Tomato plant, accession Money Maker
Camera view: vertical (180 deg); turntable rotation: 300 degrees
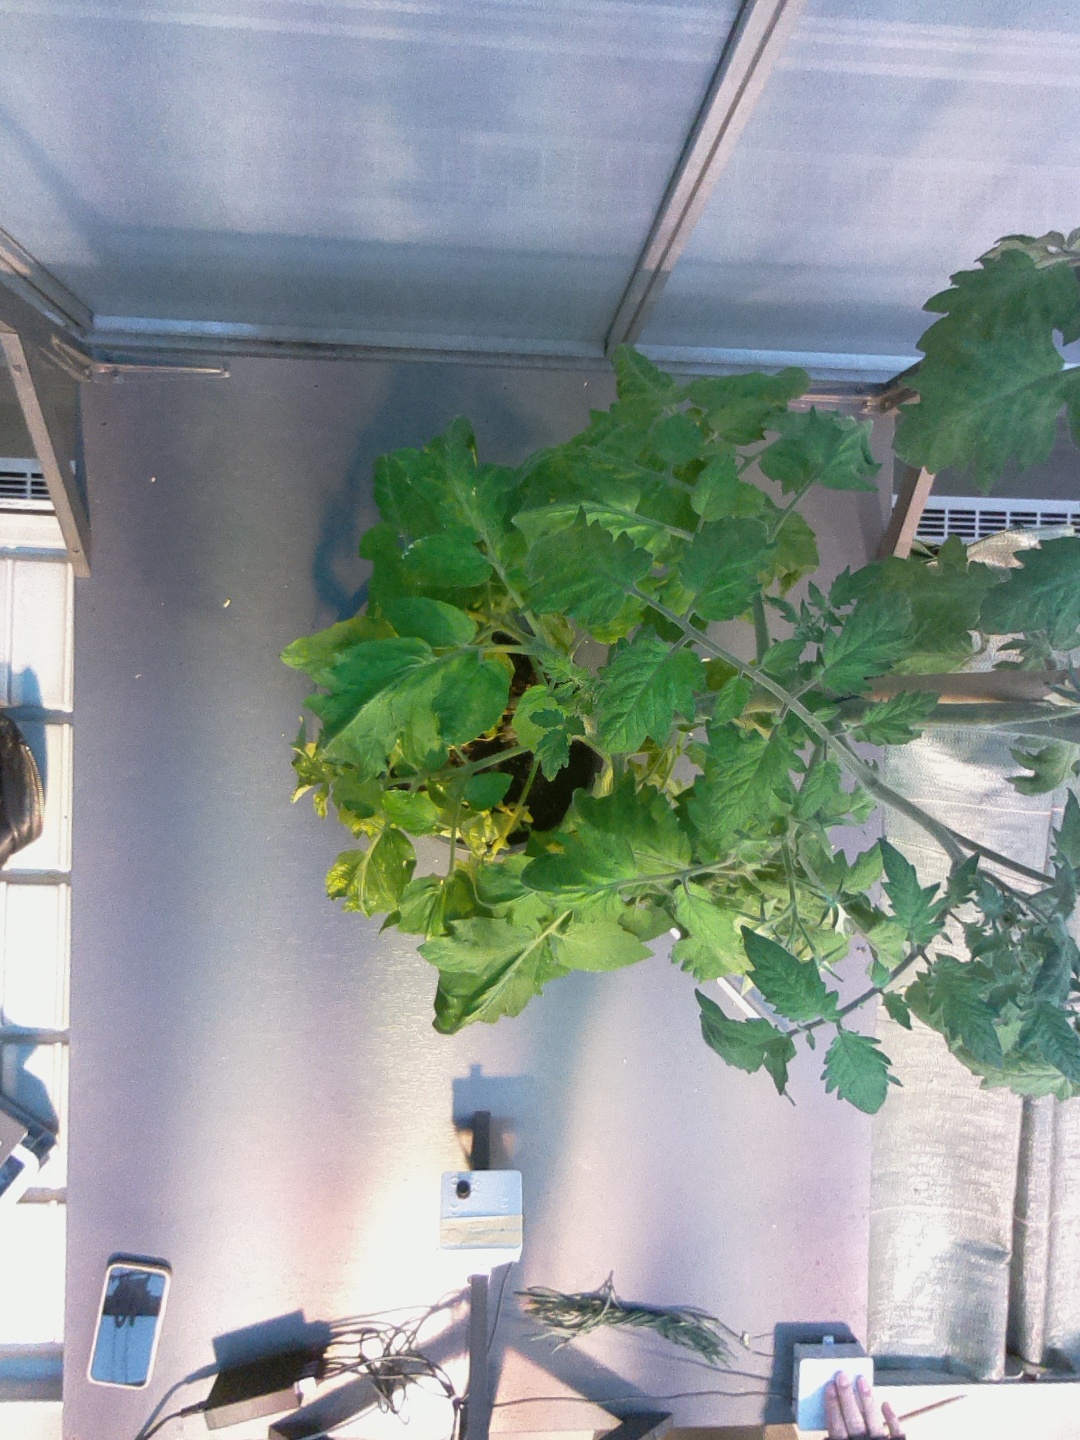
BBCH growth stage 72: 20%-30% of final fruit size